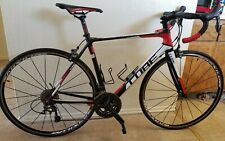
Vehicle type: Bikes